Lyubov Arkus

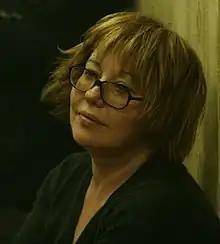

Lyubov Yuryevna Arkus (born 1960) is a Russian director, film expert, editor, founder of "Seans" magazine, "" charity foundation, and "Chapaev.media" educational project.